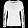
Label: Pullover